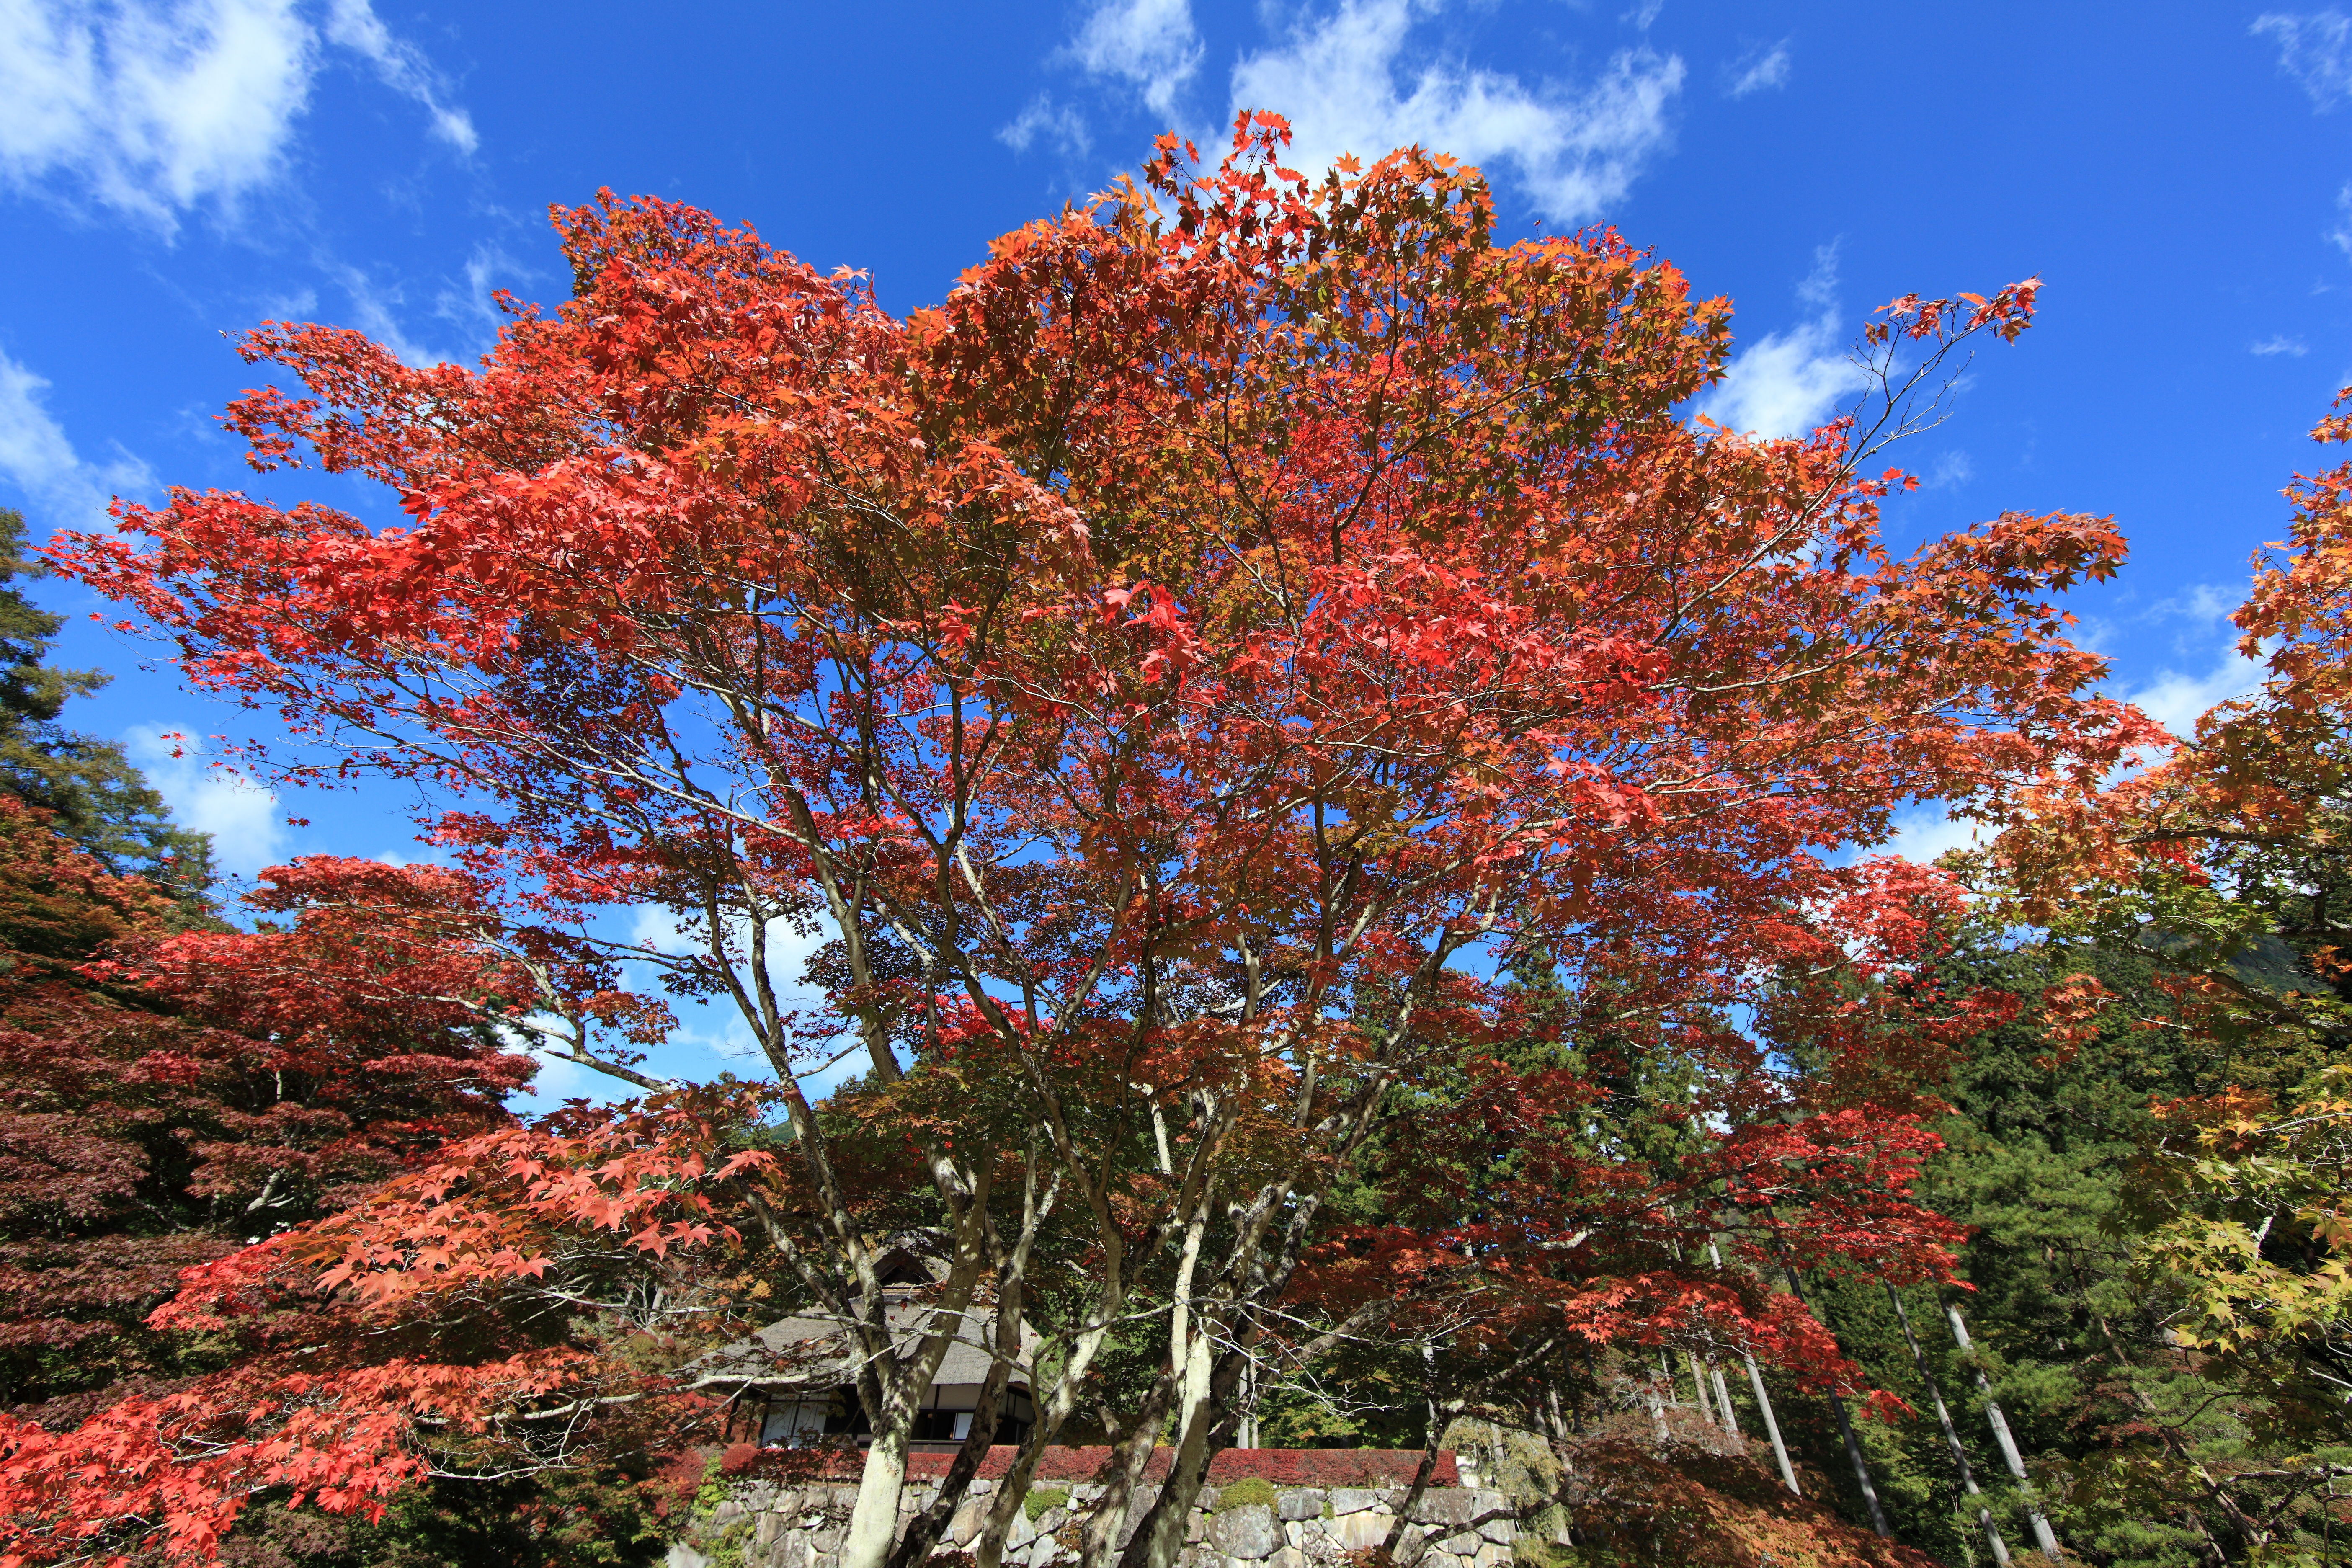
tree, branch, plant, leaf, flower, high, autumn, garden, season, maple tree, leaves, cool image, japanese, shrub, deciduous, tinted, shrine, tochigi, 5d, style, hires, i, markii, momiji, hi, res, resolution, kanuma, furuminejinja, kohohen, autumnal, acer, flowering plant, woody plant, land plant